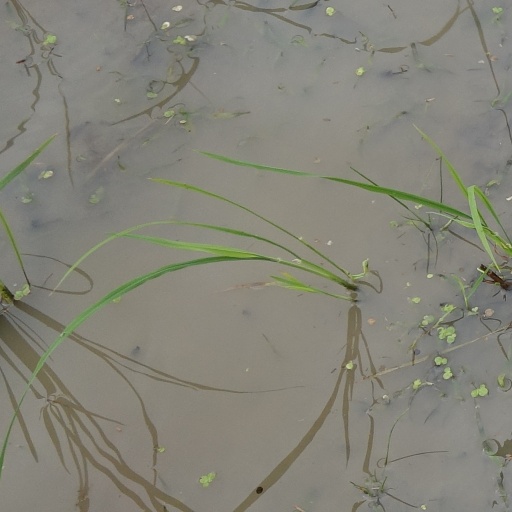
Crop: rice